Kimora Lee Simmons

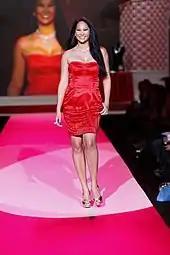
Simmons in 2009

In 1999, Simmons launched the global lifestyle brand, Baby Phat. The label was launched as a women's wear off-shoot of the men's streetwear line, Phat Farm and overarching fashion label Phat Fashions, which Russell Simmons, her then husband, had founded in 1992. Like Phat Farm and other black-owned fashion labels that emerged around the same period, Baby Phat was created to offer consumers color collections that were authentic to the culture. Mirroring the trajectory of the hip-hop music and style that inspired it, however, Baby Phat eventually grew to cross all barriers of culture and race, reaching mass-marketability and entering the lexicon of both fashion and popular culture.